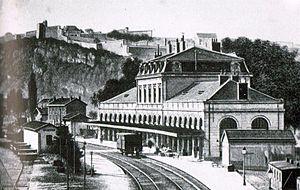
La gare de la mouillère de Besançon au début du XXème siècle.
La ligne de Besançon au Locle-Col-des-Roches, également appelée ligne des Horlogers, est une ligne ferroviaire française qui relie Besançon, préfecture du département du Doubs en région Bourgogne-Franche-Comté, au Locle-Col-des-Roches, station suisse proche de la frontière aux abords de la ville du Locle. Au-delà, la ligne se poursuit jusqu'à La Chaux-de-Fonds.
La gare de Besançon-Mouillère est une gare ferroviaire française de la ligne de Besançon-Viotte au Locle-Col-des-Roches, située sur le territoire de la commune de Besançon, dans le département du Doubs, en région Bourgogne-Franche-Comté.
Bregille est un quartier de la ville française de Besançon situé sur la rive droite du Doubs, limitrophe du centre historique à l'ouest, du quartier des Clairs-Soleils au nord et des Chaprais au nord-ouest. Il s'est développé sur la colline de Bregille qui culmine à 458 mètres, soit près de 200 mètres en amont de la rivière. Au recensement de 1999, il comptait environ 3 100 habitants appelés Bregillots.